Indo-Scythians

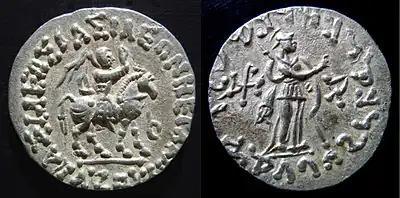
A coin of the Indo-Scythian king Azes

The presence of the Scythians in modern Pakistan and north-western India during the first century BCE was contemporaneous with the Indo-Greek kingdoms there, and they apparently initially recognized the power of the local Greek rulers. Maues first conquered Gandhara and Taxila in present-day Afghanistan and Pakistan BCE, but his kingdom disintegrated after his death. In the east, the Indian king Vikrama retook Ujjain from the Indo-Scythians and celebrated his victory by establishing the Vikrama era in 58 BCE. Indo-Greek kings again ruled and prospered after Maues, as indicated by the profusion of coins from Kings Apollodotus II and Hippostratos. In 55 BCE, under Azes I, the Indo-Scythians took control of northwestern India with their victory over Hippostratos.